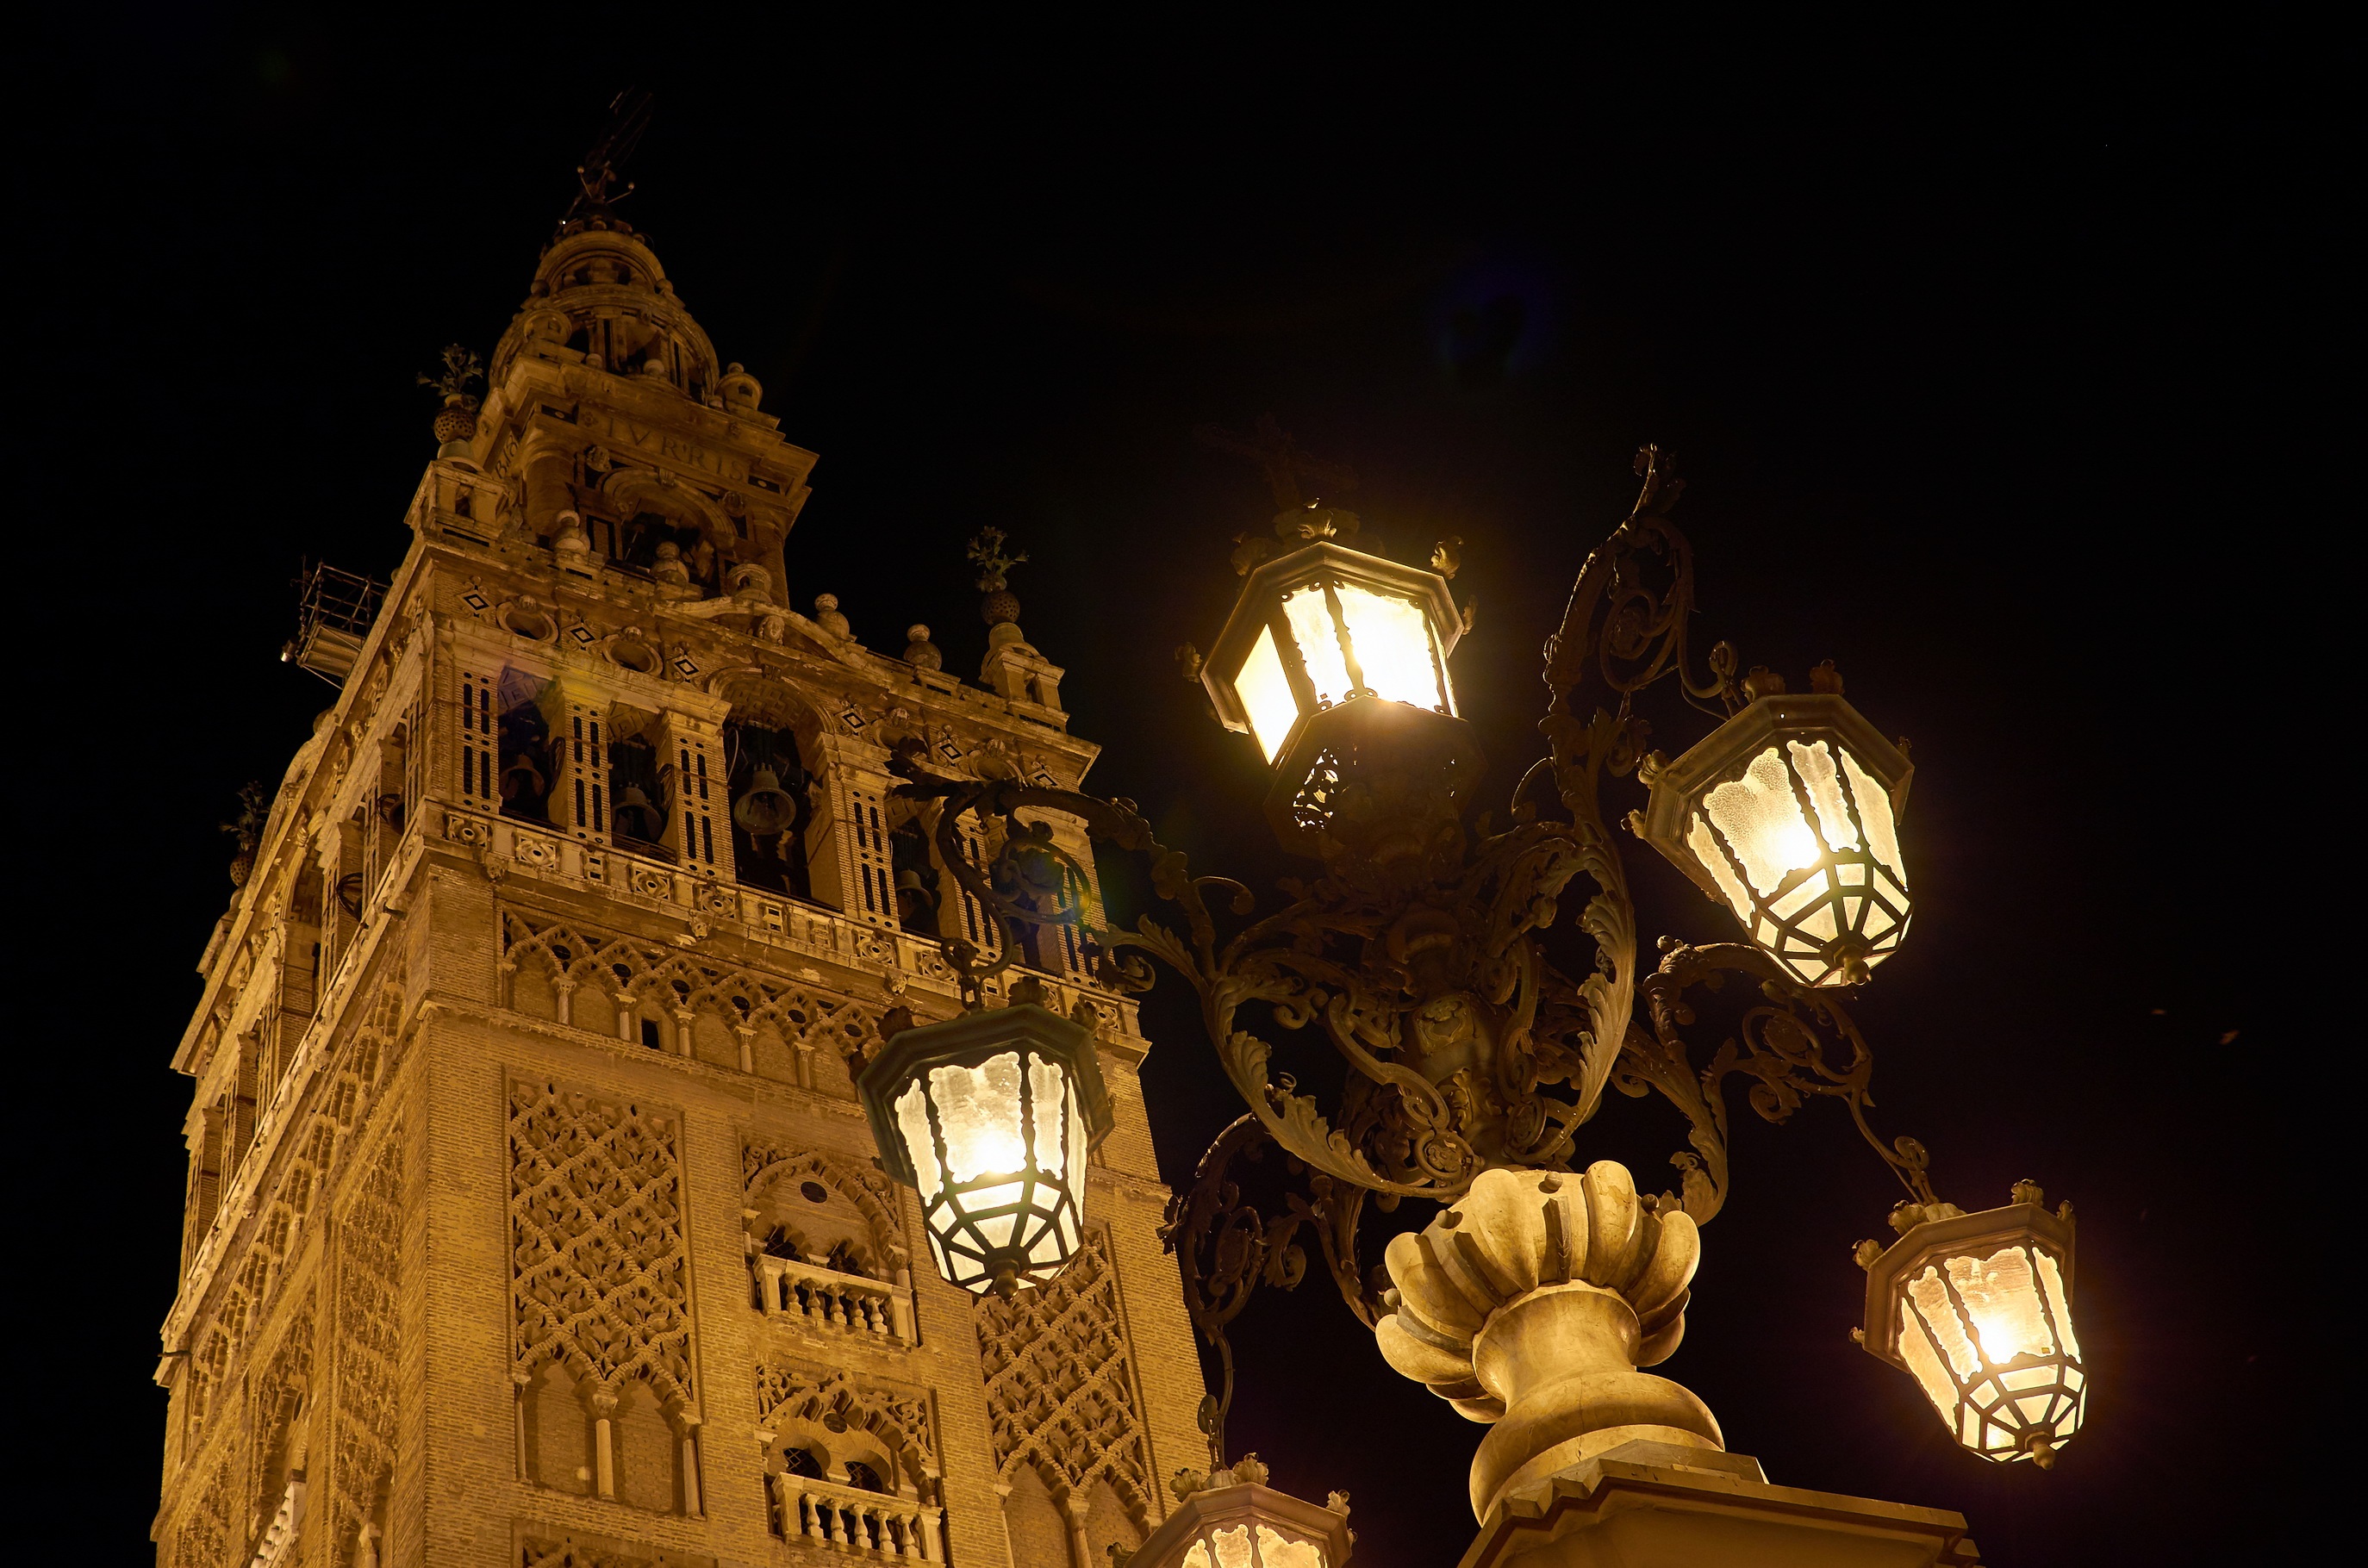
light, architecture, sunset, night, building, old, lantern, high, tower, religion, romance, romantic, landmark, church, cathedral, street light, lamp, lighting, gothic, place of worship, illuminated, at night, places of interest, spain, temple, spire, steeple, seville, andalusia, cathedrale, tourist attraction, dom, historically, emotion, abendstimmung, night photograph, imposing, street lighting, light pole, ancient history